Khorgo-Terkhiin Tsagaan Nuur National Park

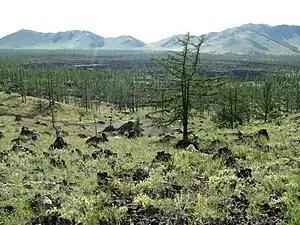
View of the lava field from Khorgo Mountain

The climate of the area is "Cold semi-arid climate" (Köppen climate classification (BSk)). This climate is characteristic of steppe climates intermediary between desert humid climates, and typically have precipitation is above evapotranspiration. At least one month averages below . Annual precipitation averages 100–100 mm, with 80% of that falling in July and August. The park is in the Selenge-Orkhon forest steppe ecoregion.